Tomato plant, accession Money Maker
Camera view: horizontal (90 deg, fisheye); turntable rotation: 30 degrees
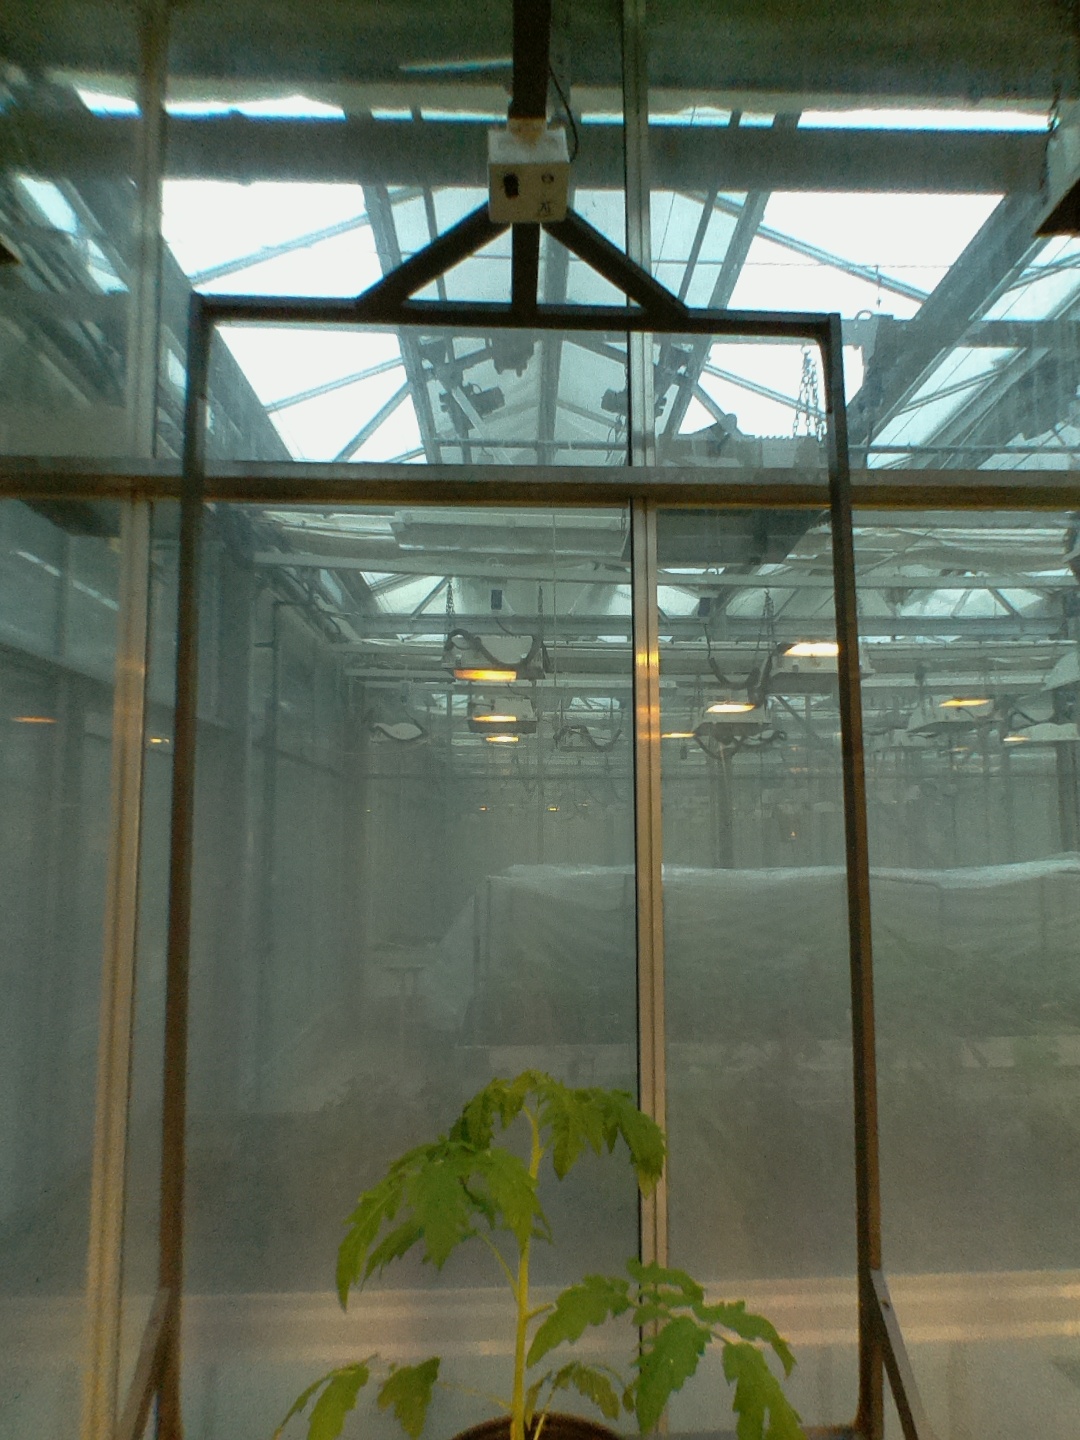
BBCH growth stage 13: 6 of true leaves visible